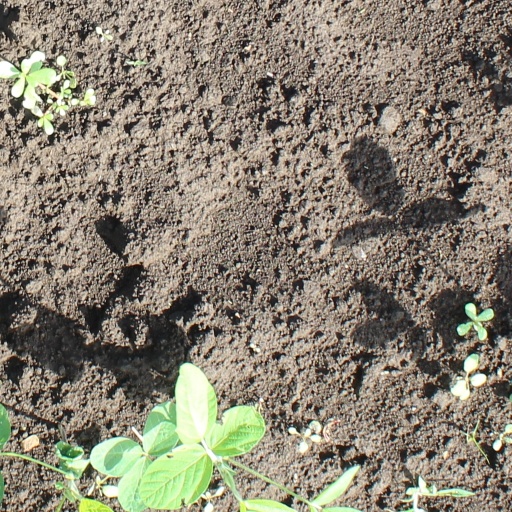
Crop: soybean